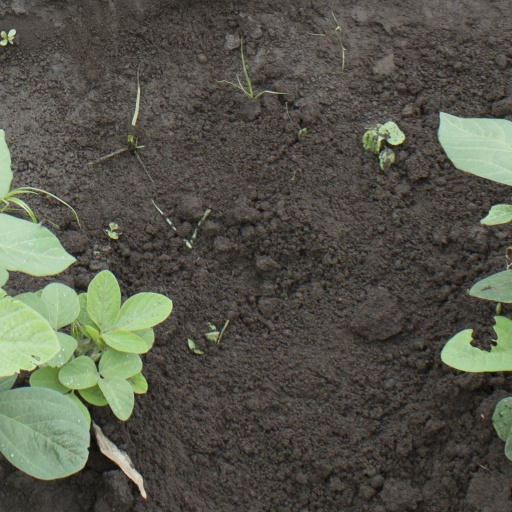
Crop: soybean